Sutter Basin

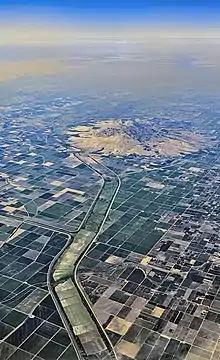
Sutter Bypass aerial view from the south

The Sutter Bypass is a leveed channel of the along the southwest portion of the Sutter Basin. The bypass allows channeling of escapement flow from the Tisdale Weir near the Sutter Buttes to the Feather River at . During Sacramento River flows of >, Sacramento overflow tops the Tisdale Weir and flows via the Sutter Bypass to Feather River mile 7 (the west levee of the bypass continues along the Feather River to the Sacramento River).